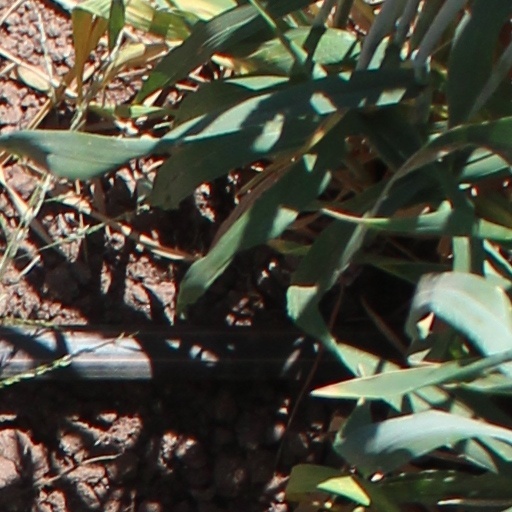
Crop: wheat